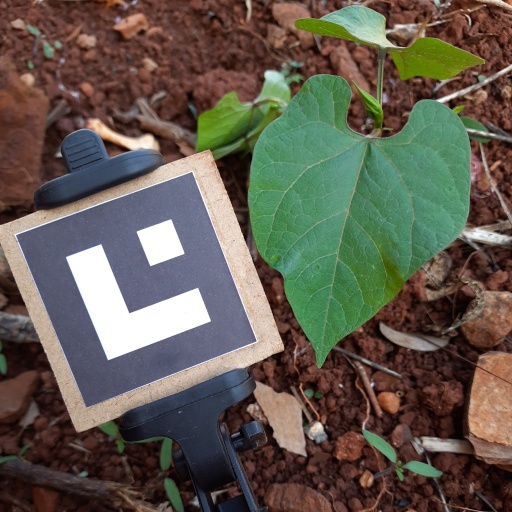
Observations: wavy surface, no eating holes, under shade